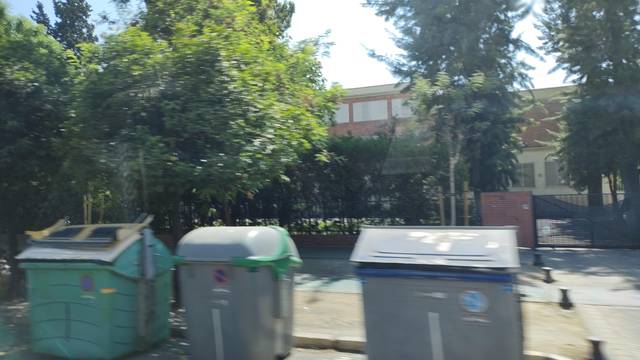
Region: Spain
Coordinates: 37.366, -5.986